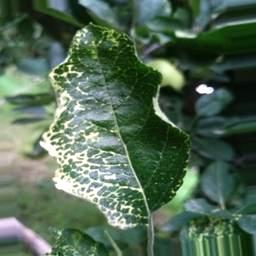
Label: Apple_Mosaic